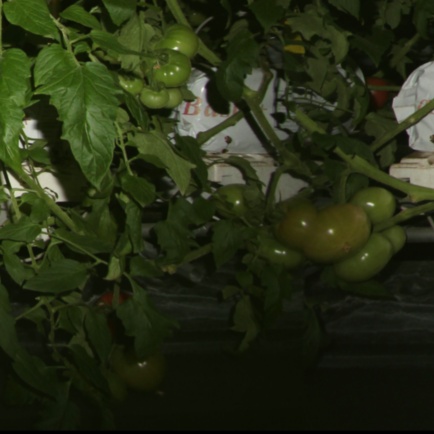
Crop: tomato